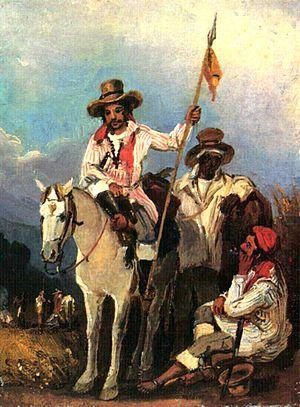
Un llanero est un cowboy vénézuélien ou colombien. L’appellation provient des Llanos, une vaste plaine herbeuse qui occupe l’ouest du Venezuela et l’est de la Colombie. Les llaneros étaient majoritairement d’ascendance espagnole et amérindienne, et ont développé une culture et une musique distinctes.
Ferdinand Konrad Bellermann est un peintre et naturaliste allemand qui s'est spécialisé dans les scènes du Venezuela.